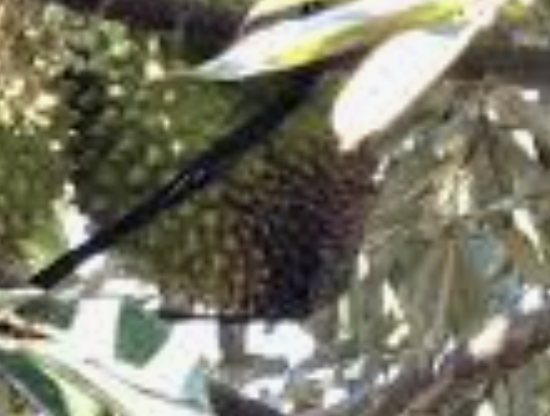
Label: fruit_rot